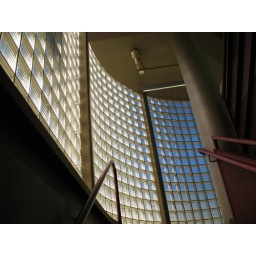
Curved glass brick window in the Arcade, at Glen Echo Park.